Washington Union Station

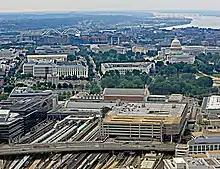
Washington Union Station with the United States Capitol in the background in May 2022

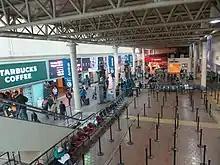
The Amtrak boarding area in November 2016. It is behind the original structure opened in September 1988

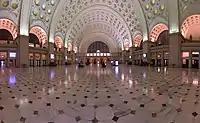
The central interior of Union Station in August 2017

The station reopened in its present form on September 29, 1988. The former "Pit" area was replaced with an AMC movie theater (later Phoenix Theatres), which closed on October 12, 2009, and was replaced with an expanded food court and a Walgreens store. The food court still retains the original arches under which the trains were parked as well as the track numbers on those arches. A variety of shops opened along the Concourse and Main Hall, and a new Amtrak terminal at the back behind the original Concourse. Trains no longer enter the original Concourse, but the original, decorative gates were relocated to the new passenger concourse. In 1994, this new passenger concourse was renamed to honor W. Graham Claytor Jr., who served as Amtrak's president from 1982 to 1993. The decorative elements of the station were also restored. The skylights were preserved, but sunlight no longer illuminates the Concourse because it is blocked by the newer roof structure built directly overhead to support the aging, original structure.